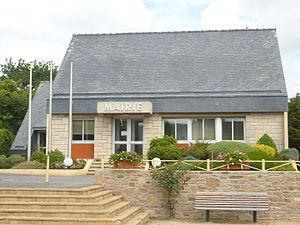
Kersaint-Plabennec
Kersaint-Plabennec [kɛʁsɛ̃ plabɛnɛk] est une commune du département du Finistère, dans la région Bretagne, en France.